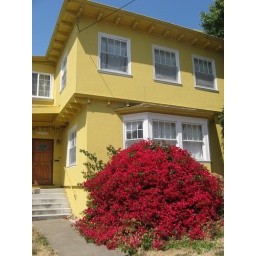
house and pink flowers in sun